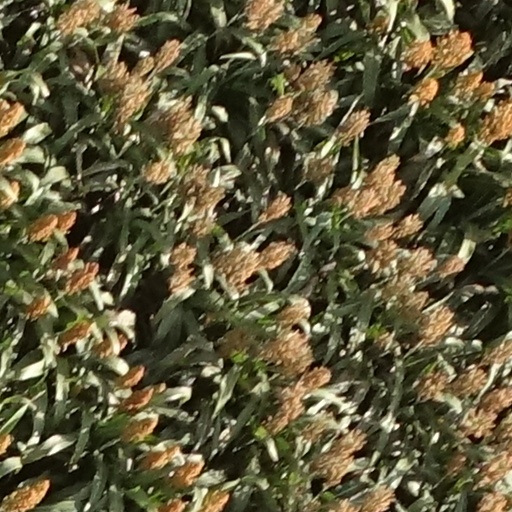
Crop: sorghum